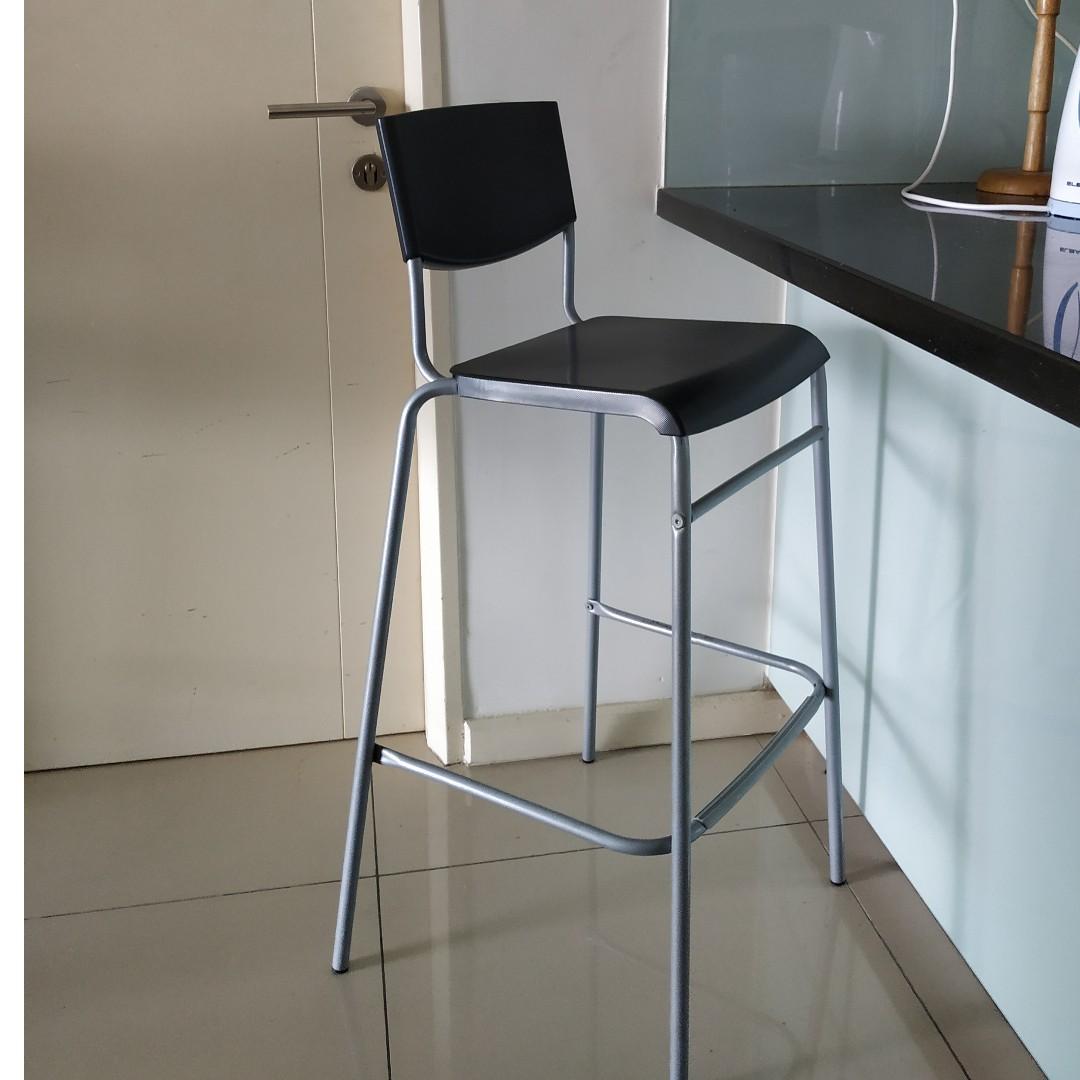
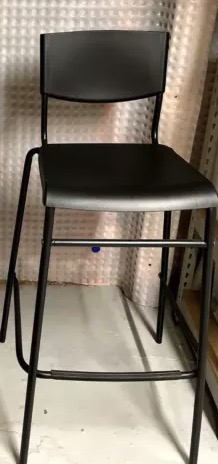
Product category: stool
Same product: no